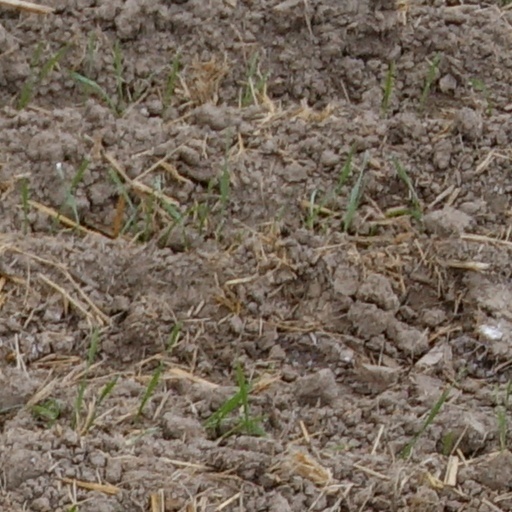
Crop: wheat